Needwood Forest

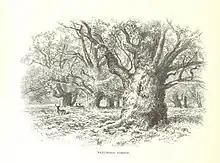
Book illustration of trees in Needwood Forest, 1889

Needwood Forest was a large area of ancient woodland in Staffordshire, England, which was largely lost at the end of the 18th century.